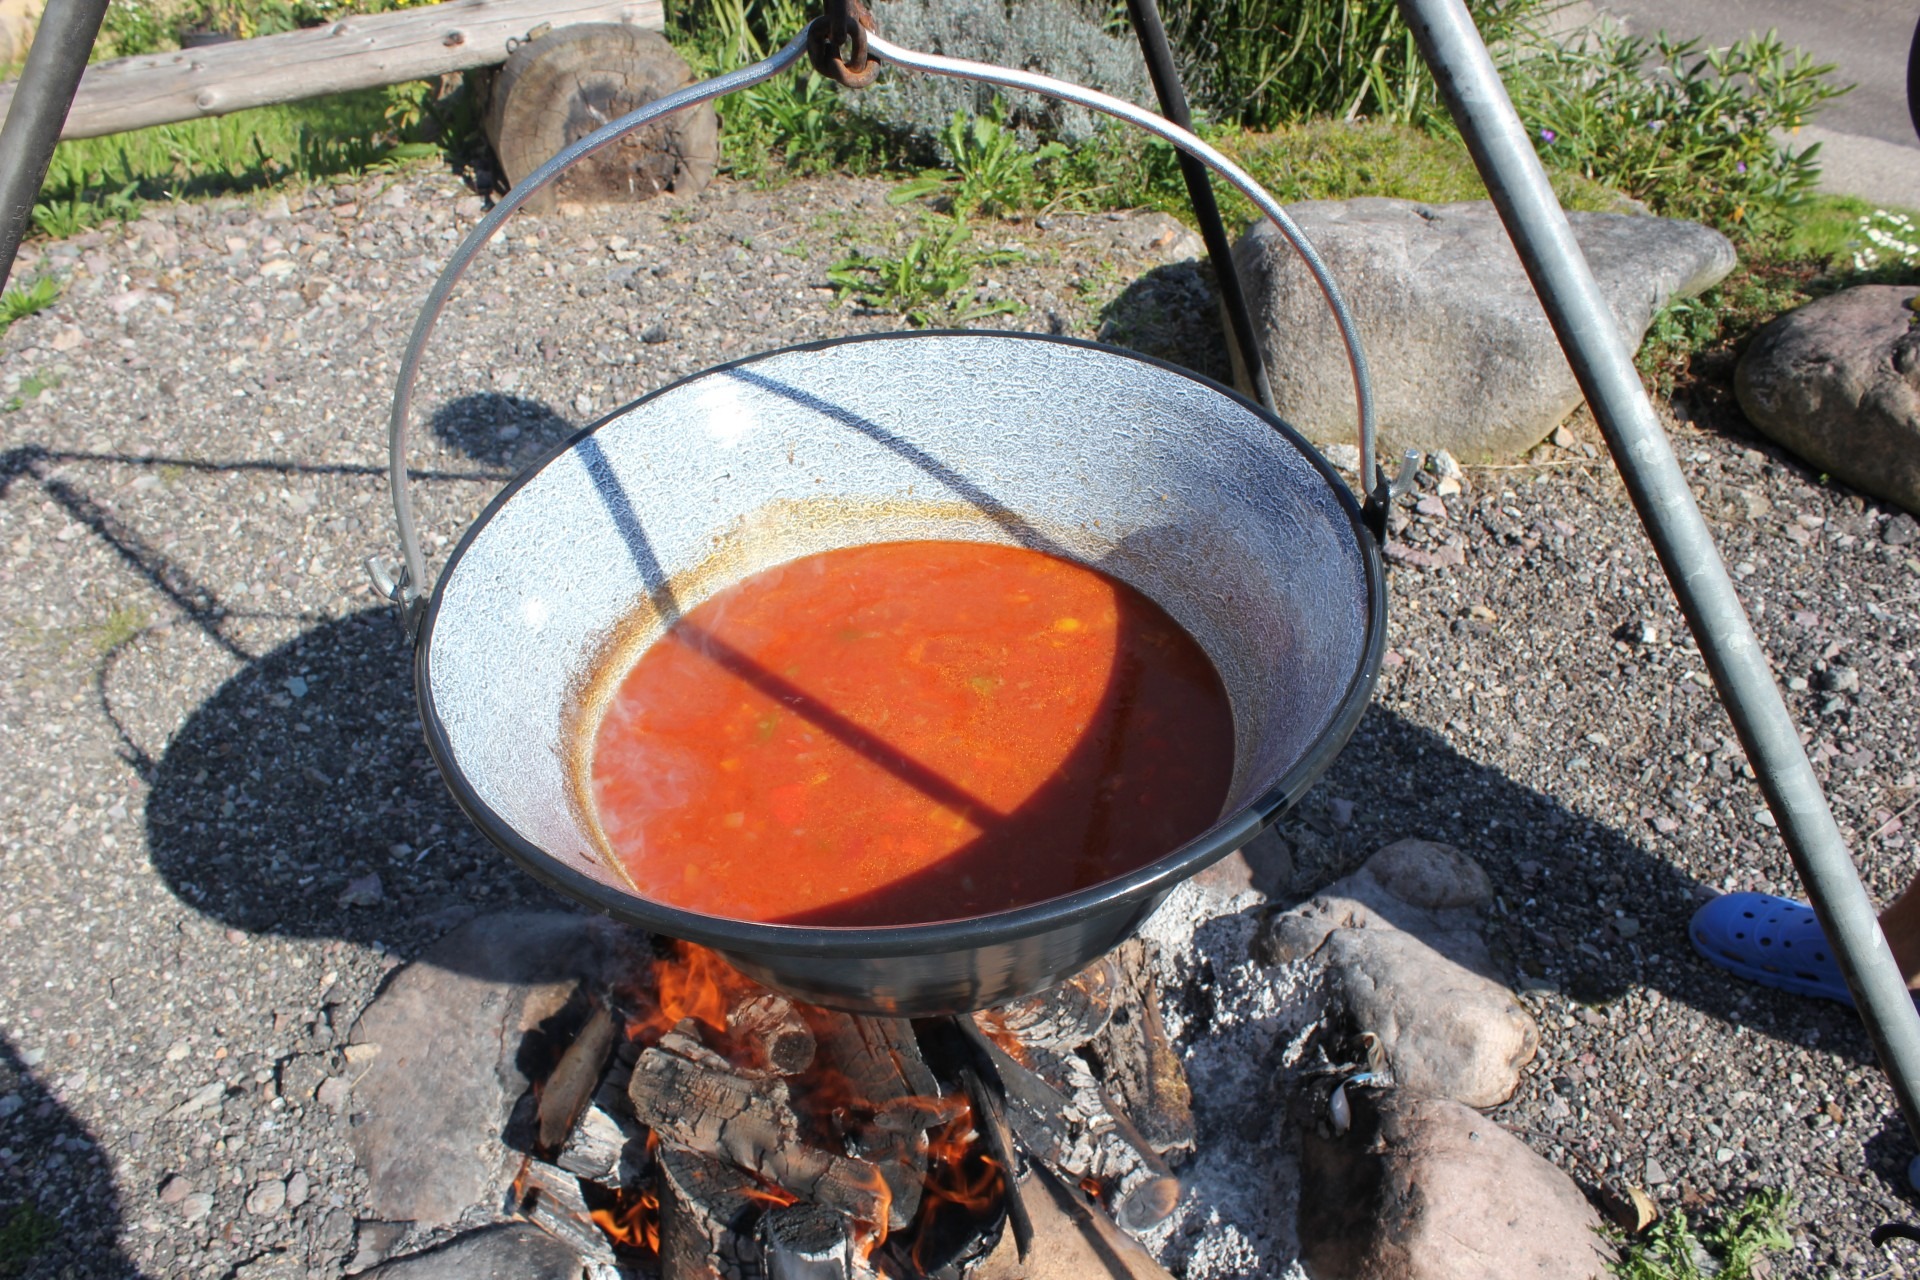
food, backyard, fire, soil, fireplace, barbecue, embers, goulash soup, haenkeltopf